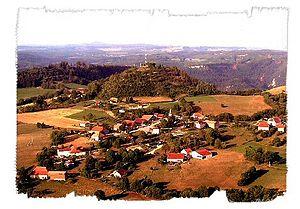
La Retraite aux flambeaux est un roman de Bernard Clavel paru en 2002 aux éditions Albin Michel, puis en collection de poche aux éditions Pocket en 2004.
Montmahoux est une commune française située dans le département du Doubs, en région Bourgogne-Franche-Comté.